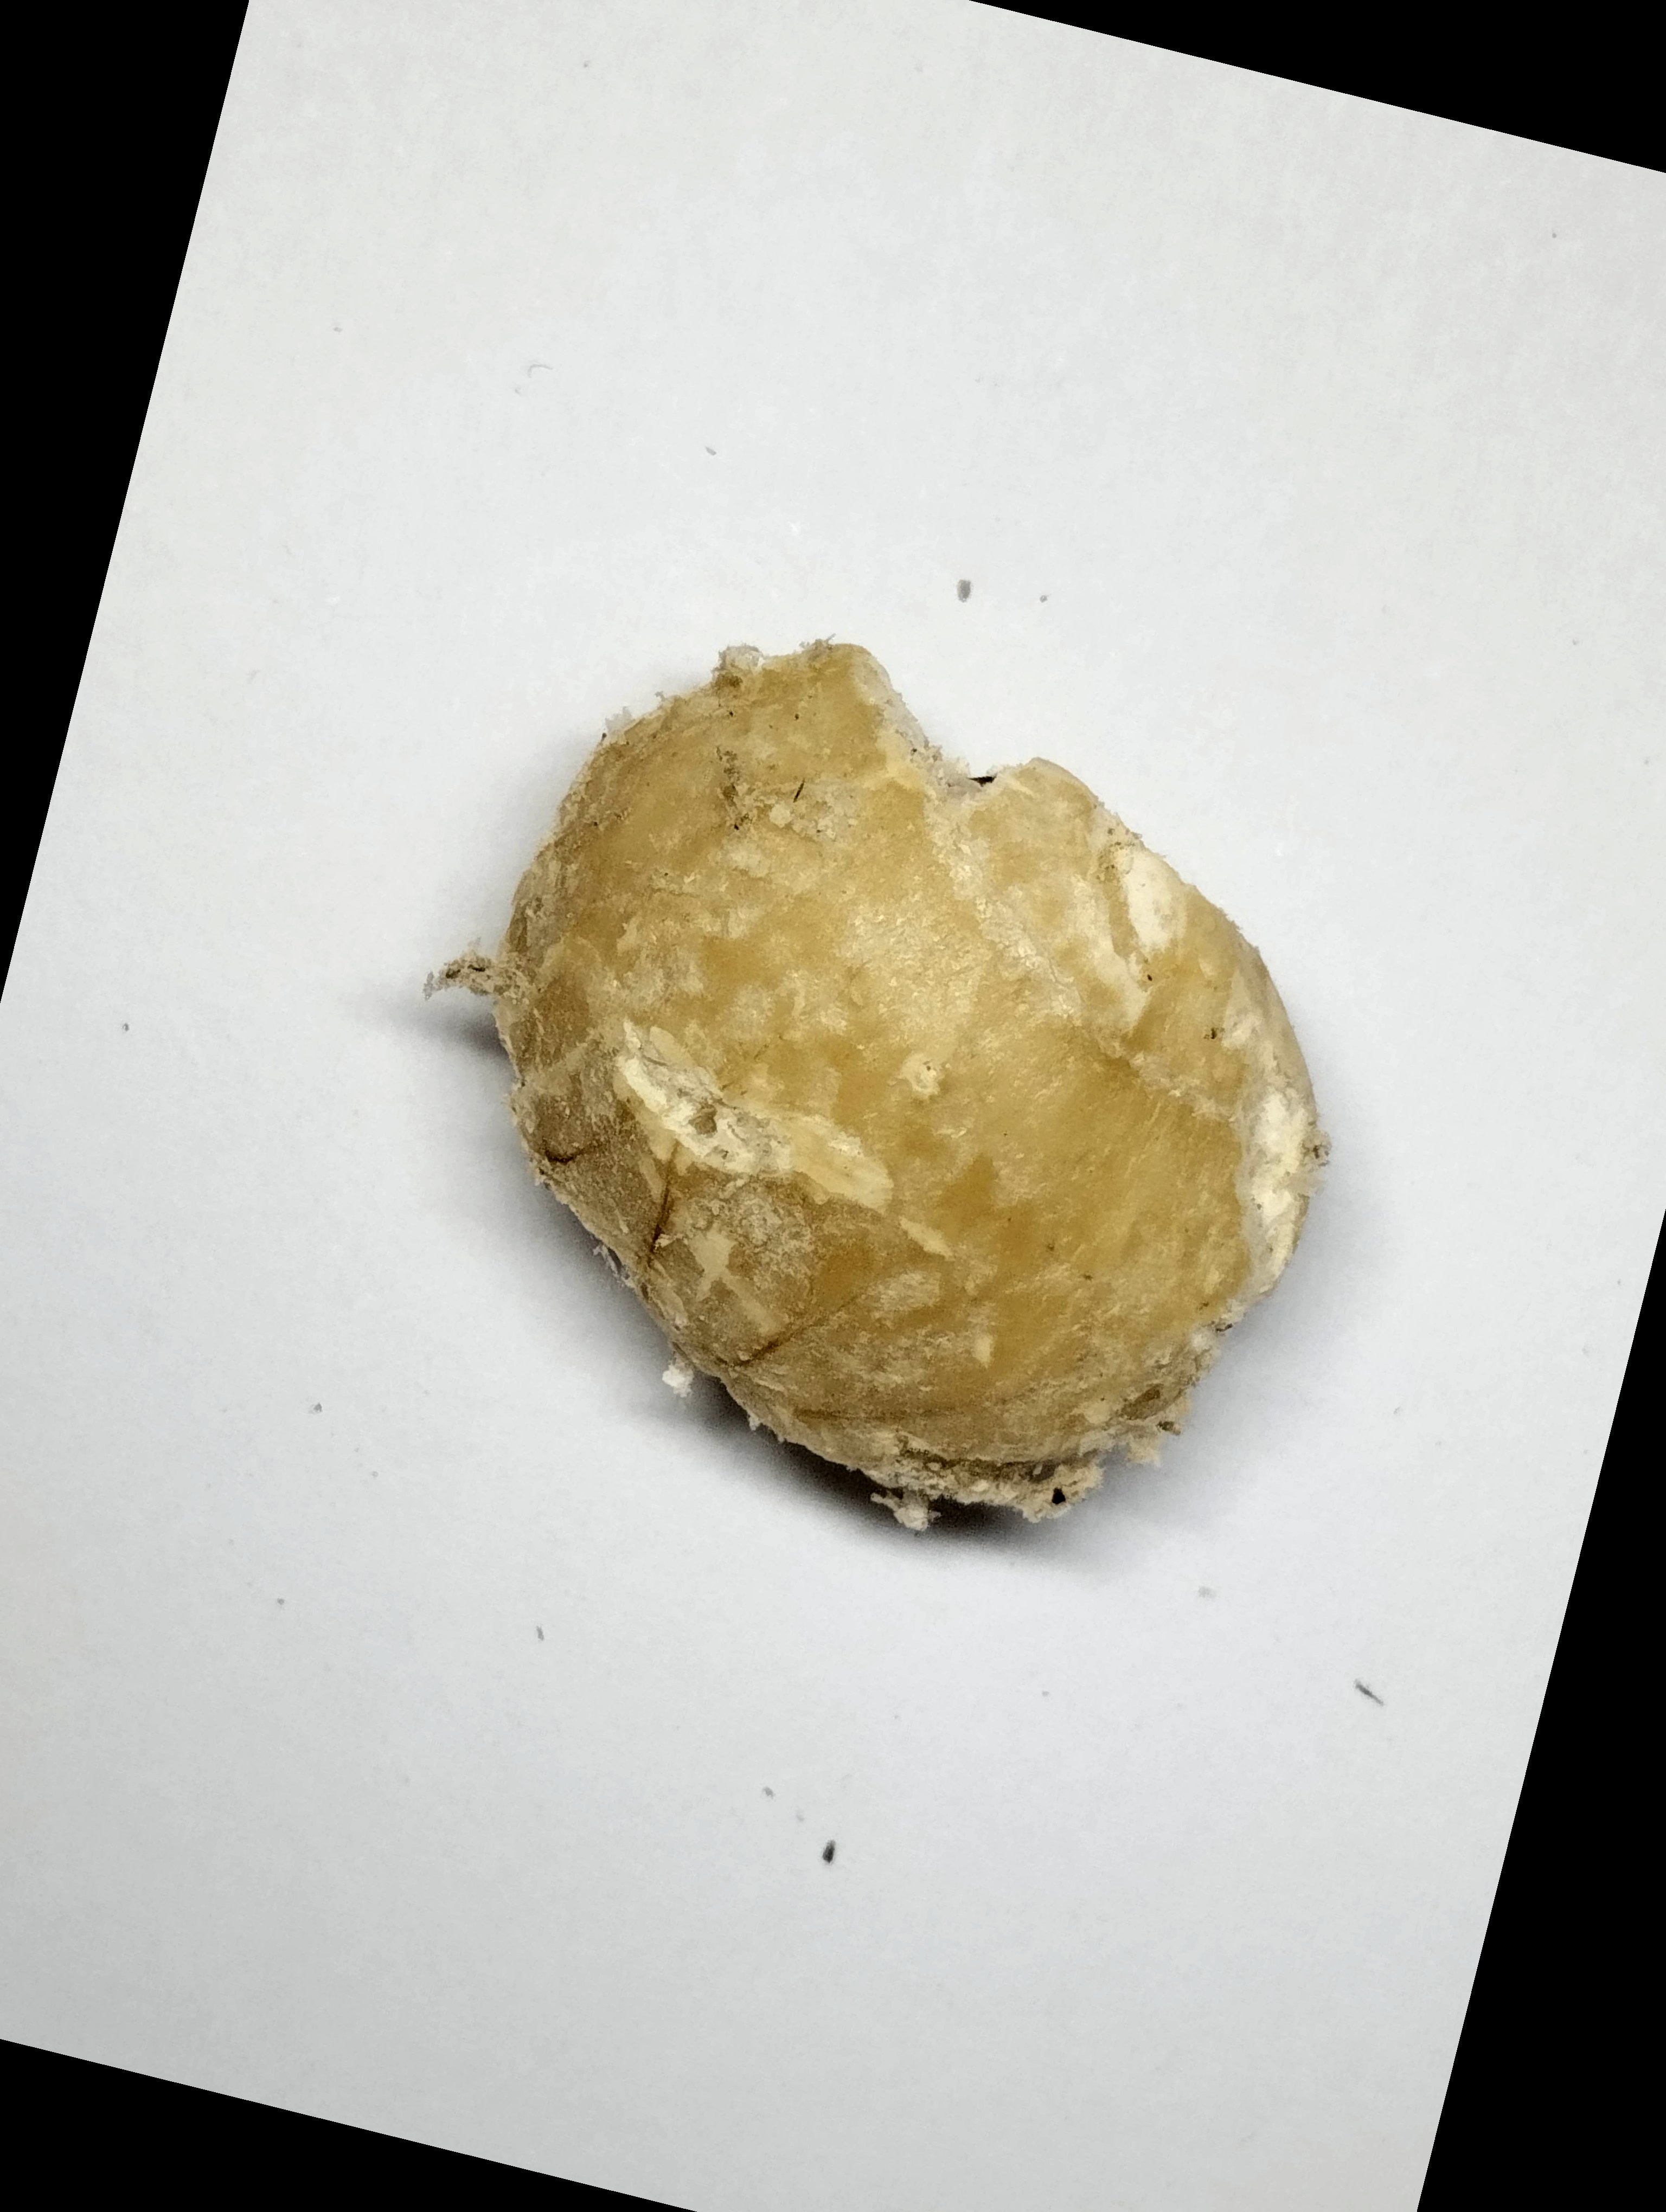
Label: rusak (damaged seed)